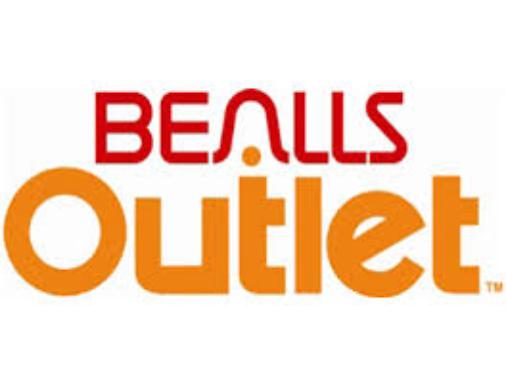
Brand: bealls
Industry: Others